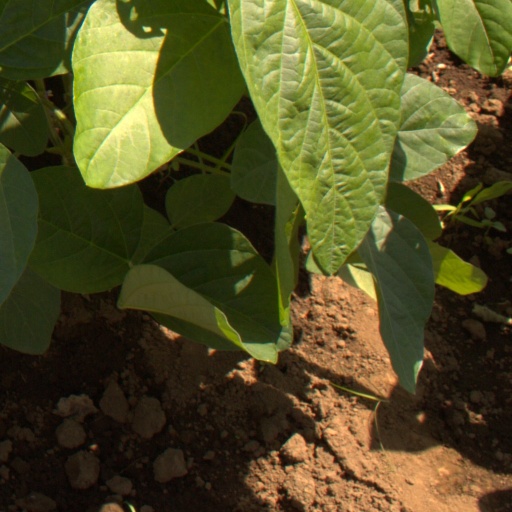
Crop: soybean